Rødøy Municipality

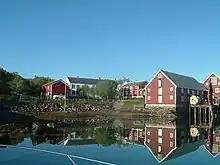
Selsøyvik, in earlier days a stopover for fishing boats from Trøndelag going to Lofoten

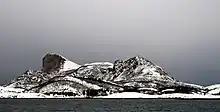
Rødøyløva ('Rødøy Lion'), the basis of the municipal arms.

The municipality of Rødøy was established on 1 January 1838 (see formannskapsdistrikt law). On 1 January 1884, the northern district of Rødøy was separated to form the new Meløy Municipality. This division left Rødøy with 1,945 residents. The borders of the municipality have not changed since that time.